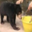
Label: bear